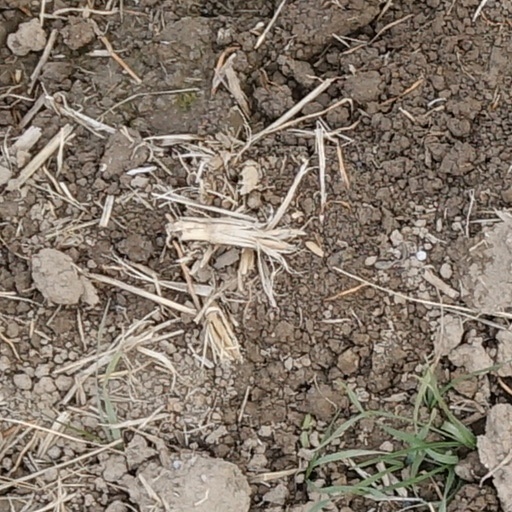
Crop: wheat